Wood preservation

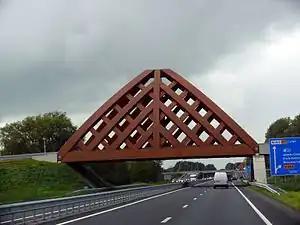
This bridge made from acetylated wood near Sneek, the Netherlands, is designed to carry heavy traffic.

Chemical modification of wood at the molecular level has been used to improve its performance properties. Many chemical reaction systems for the modification of wood, especially those using various types of anhydrides, have been published; however, the reaction of wood with acetic anhydride has been the most studied.